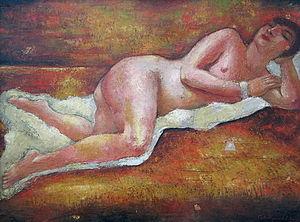
Sava Šumanović ou Sava Choumanovitch était un peintre serbe du XXᵉ siècle.